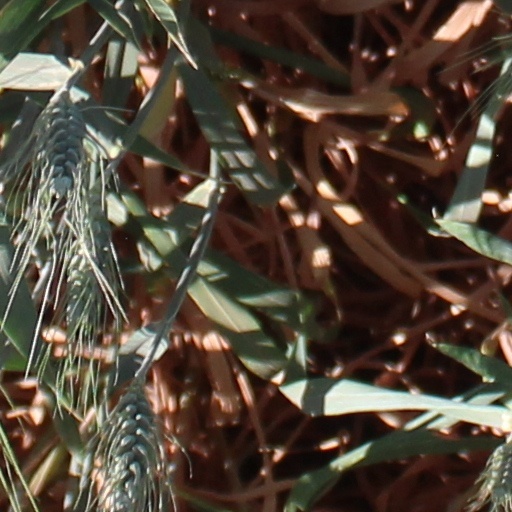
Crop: wheat